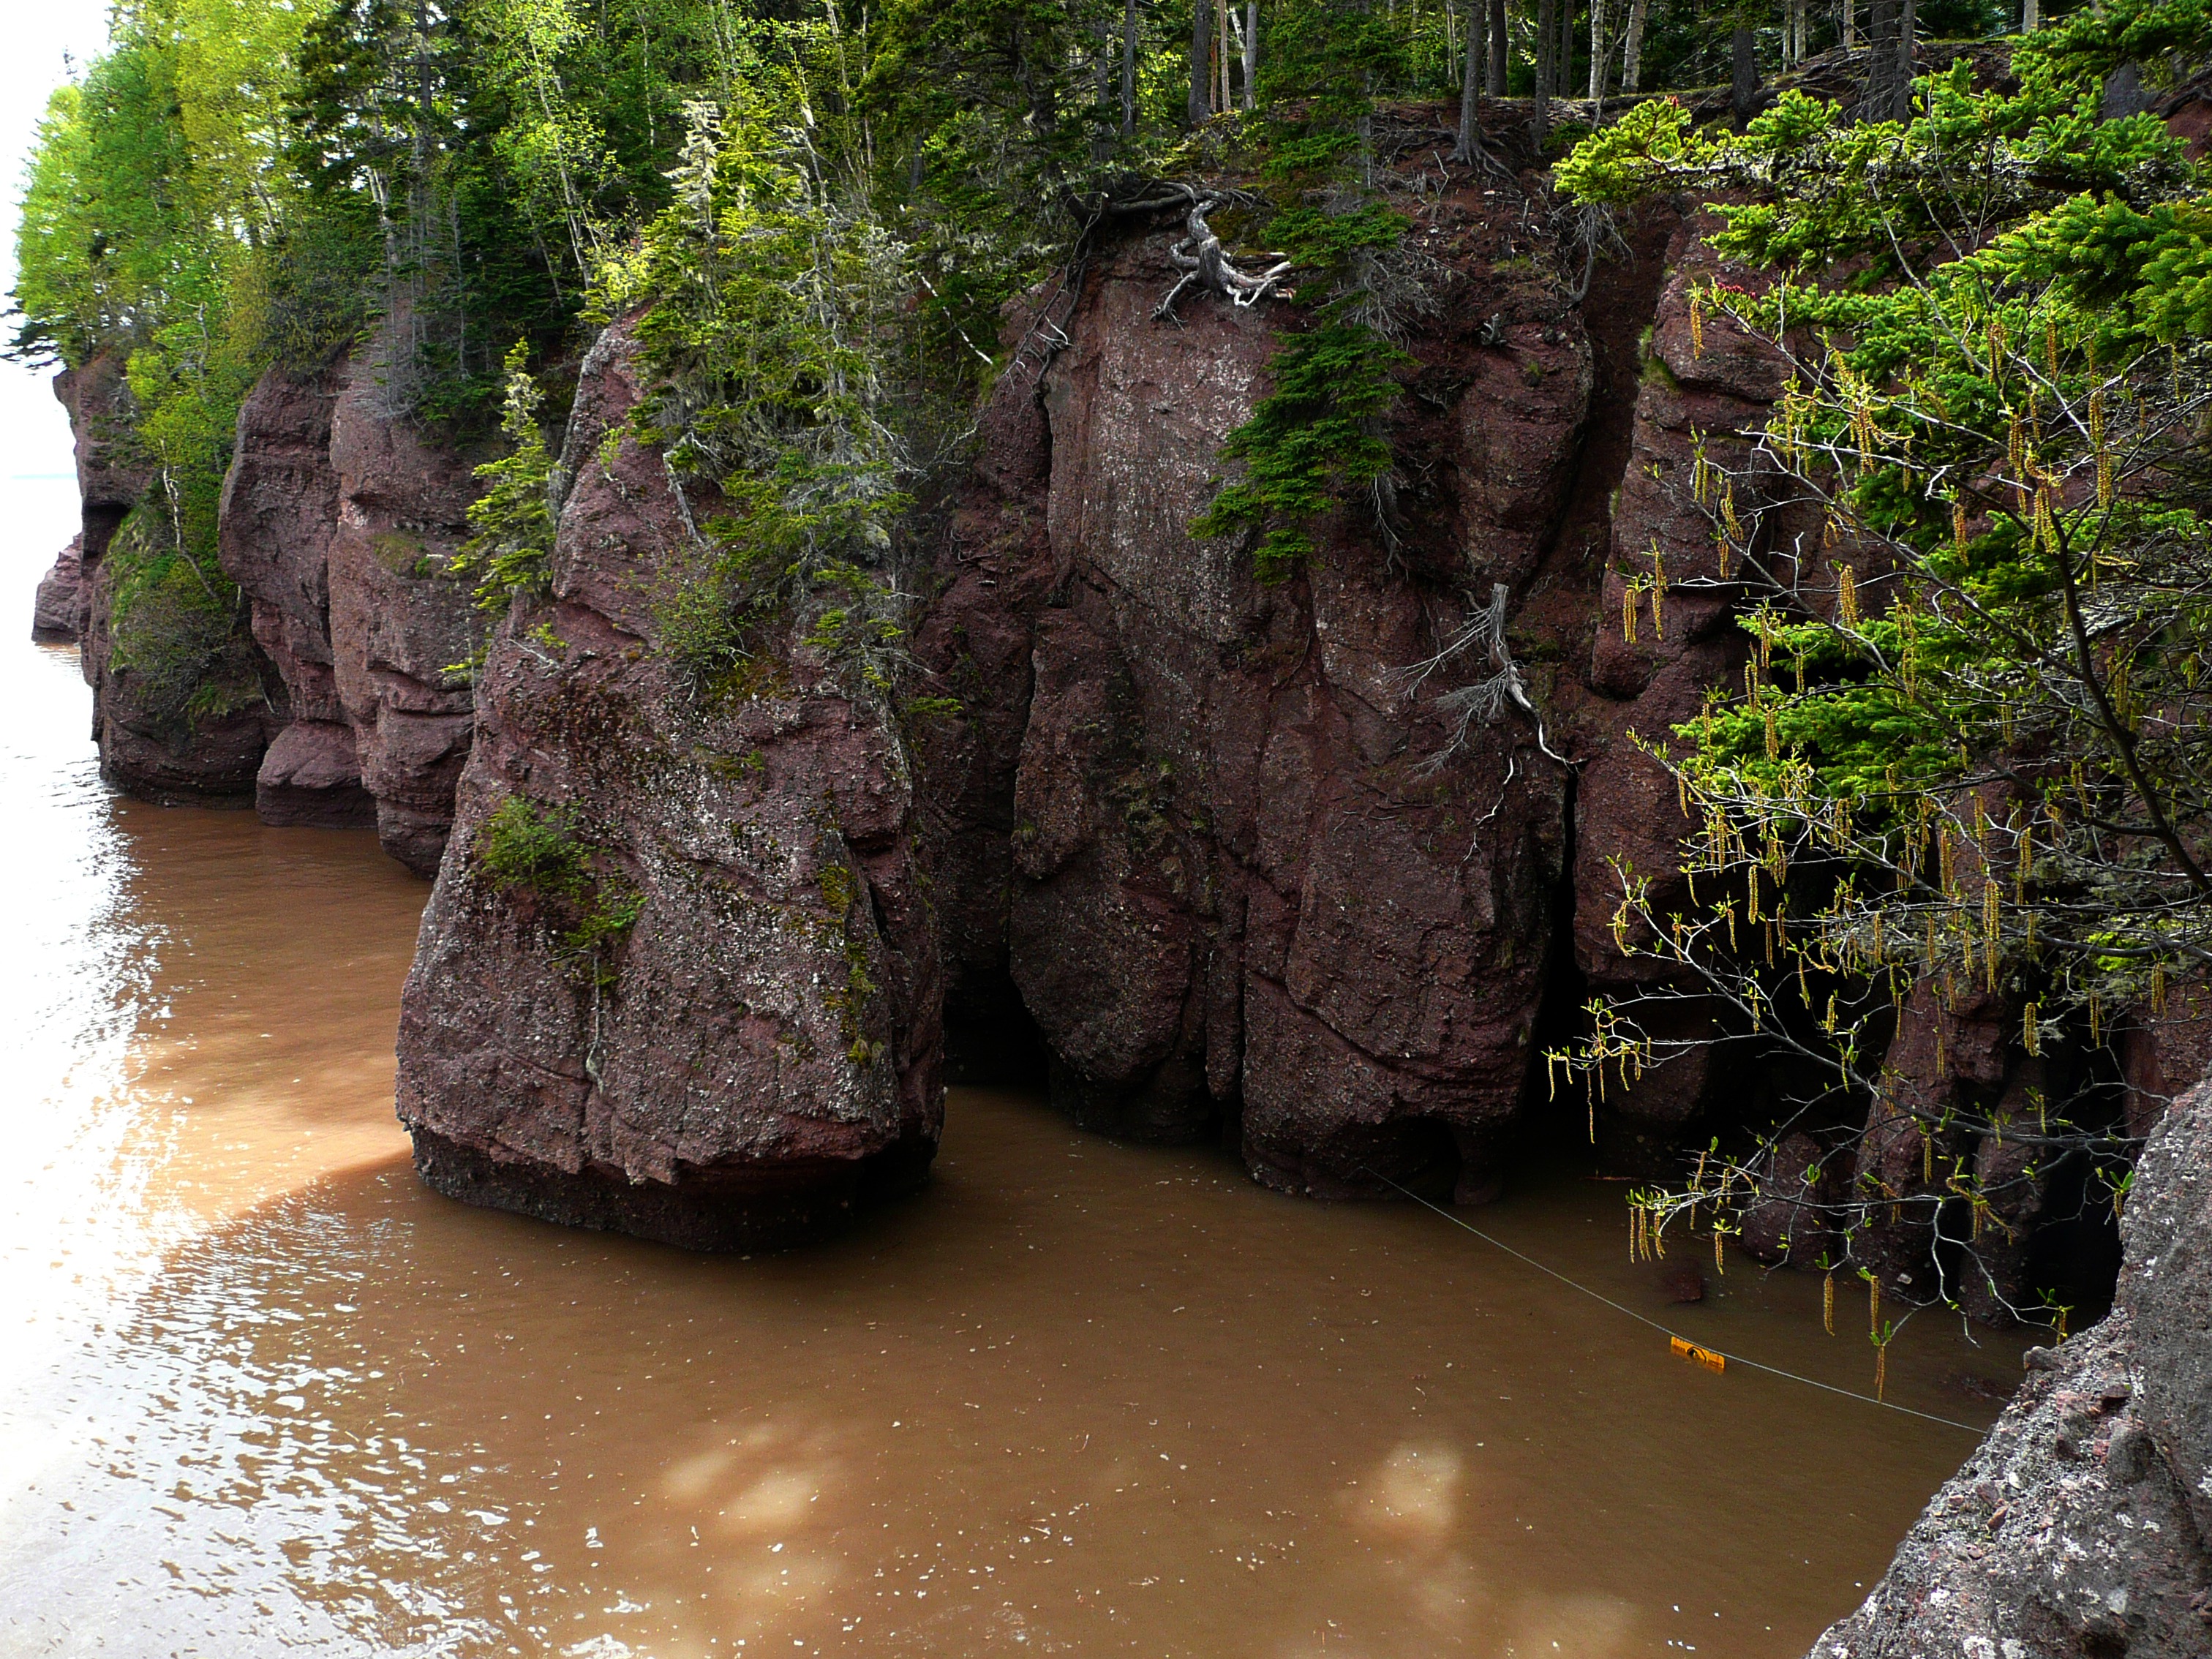
landscape, tree, water, forest, rock, river, stream, jungle, rapid, waterway, body of water, rocks, boating, canada, rainforest, tourist attraction, habitat, water feature, landform, nova scotia, bay of fundy, natural environment, geographical feature, hopewell rocks